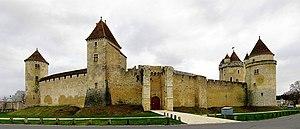
Le Château de Blandy-les-Tours.
Le duché de Praslin est un duché français, créé en 1762 au bénéfice de membres de la maison de Choiseul. Son nom provient d'un fief d'un rameau des Choiseul, seigneurs de Chevigny, au nord de Semur-en-Auxois, une branche cadette des Choiseul, seigneurs d'Aigremont, elle-même branche puînée de la Maison de Choiseul.
Le château de Blandy-les-Tours est un château fort médiéval situé dans la commune de Blandy-les-Tours dans le département de Seine-et-Marne, à 70 km de Paris, et non loin du château de Vaux-le-Vicomte. Cet édifice fut construit entre le XIIIᵉ et la seconde moitié du XIVᵉ siècle.
La famille de Courcelles est une famille de la noblesse française, d'extraction chevaleresque, originaire de Normandie. Elle est ainsi nommée de la terre de Courcelles-sur-Seine dans l'Eure.